Patrick Vieira

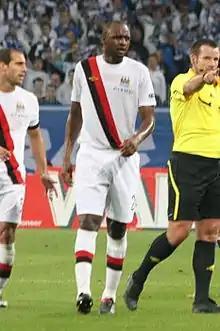
Vieira with Manchester City in November 2010.

On 8 January 2010, it was confirmed that Vieira was having a medical at Manchester City, and he would sign a six-month deal, where he would link up with former Arsenal colleagues Kolo Touré and Sylvinho, as well as former Inter manager Roberto Mancini. The contract also included an option for a twelve-month extension. Mancini described Vieira as an excellent midfielder with a winner's mentality, and that he would fit into Manchester City's squad very well. He made his debut on 6 February in the 2–1 defeat away to Hull City, replacing Craig Bellamy after an hour. Three days later, he made his first start against Bolton Wanderers, where he assisted Emmanuel Adebayor through a long ball in the 2–0 victory. Later in the month, he was given a three-match retrospective ban for a kick at Stoke City's Glenn Whelan. He scored his first goal for the club against Burnley in a 6–1 win on 3 April 2010. On 9 June, Vieira agreed to a one-year extension to his contract, which kept him at Eastlands until the summer of 2011. On 22 February 2011, Vieira scored the first two City goals in a 5–0 win in the FA Cup Fourth round replay against Notts County, and was awarded Man of the Match honours. He scored in the Premier League on 3 April against Sunderland, a minute after having come on as a substitute for Adam Johnson in the 5–0 win. He made an added-time substitute appearance in place of David Silva on 14 May, as Manchester City won the 2011 FA Cup Final with a 1–0 win over Stoke at Wembley. On 14 July, he retired at the age of 35, immediately becoming a development executive at City.